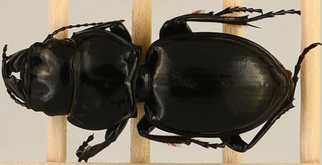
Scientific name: Pasimachus depressus
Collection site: Konza Prairie Biological Station NEON (KONZ), plot KONZ_005